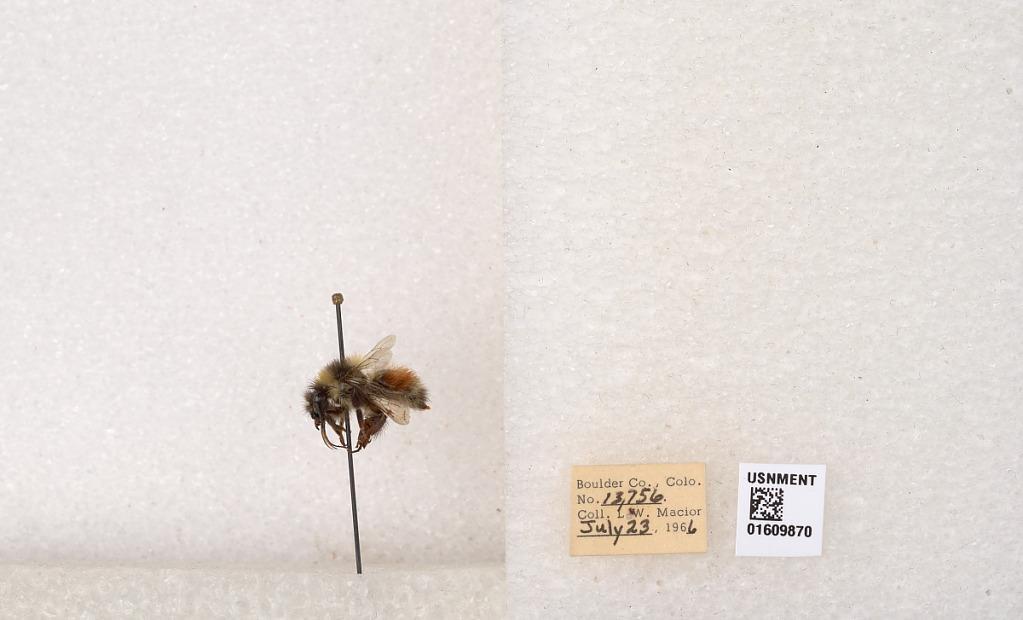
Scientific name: Bombus (Pyrobombus) sylvicola Kirby
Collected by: L. Macior
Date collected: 1966-7-23
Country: United States
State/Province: Colorado
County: Boulder
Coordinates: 40.0263, -105.3